History of Christianity in Sussex

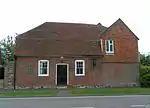
Co-founder of the Methodist Church, John Wesley preached at Winchelsea Methodist Chapel in 1789 and 1790

There had been twenty years of religious reform when the Catholic, Mary Tudor succeeded to the throne of England in 1553. Mary expected her clergy to be unmarried, so Bishop Scory thought it prudent to retire as he was a married man, and George Day was released and restored to the see of Chichester.